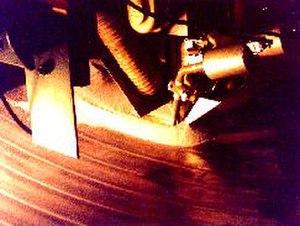
Procédé électroslag - Rechargement résistant à la corrosion par soudage au feuillard.
Cet article aborde le concept d'énergie de soudage, afin de décrire et de quantifier quelques spécificités du soudage que sont les phénomènes locaux de fusion et de solidification ainsi que l'écoulement thermique et les effets qui en résultent. Il présente des méthodes de calcul de températures dans la pièce à souder et introduit les notions de préchauffage, de température entre passes et de température initiale des pièces à souder comme des outils nécessaires, entre autres, pour maîtriser le soudage et présente, de manière succincte, les principales méthodes d'essais mécaniques des soudures. L'article comporte quelques études de cas sur des matériaux de type « acier ».
Le rechargement est une technique, selon la nature du substrat, métallurgique ou chimique qui consiste à revêtir une pièce ou une partie de pièce d'un matériau ayant les propriétés requises pour résister à une sollicitation connue et définie.